Scheduled monuments in Renfrewshire

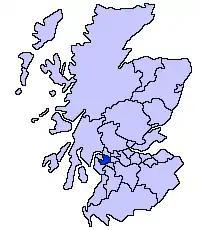
Renfrewshire shown within Scotland

A scheduled monument in Scotland is a nationally important archaeological site or monument which is given legal protection by being placed on a list (or "schedule") maintained by Historic Environment Scotland. The aim of scheduling is to preserve the country's most significant sites and monuments as far as possible in the form in which they have been inherited.